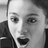
Emotion: surprise